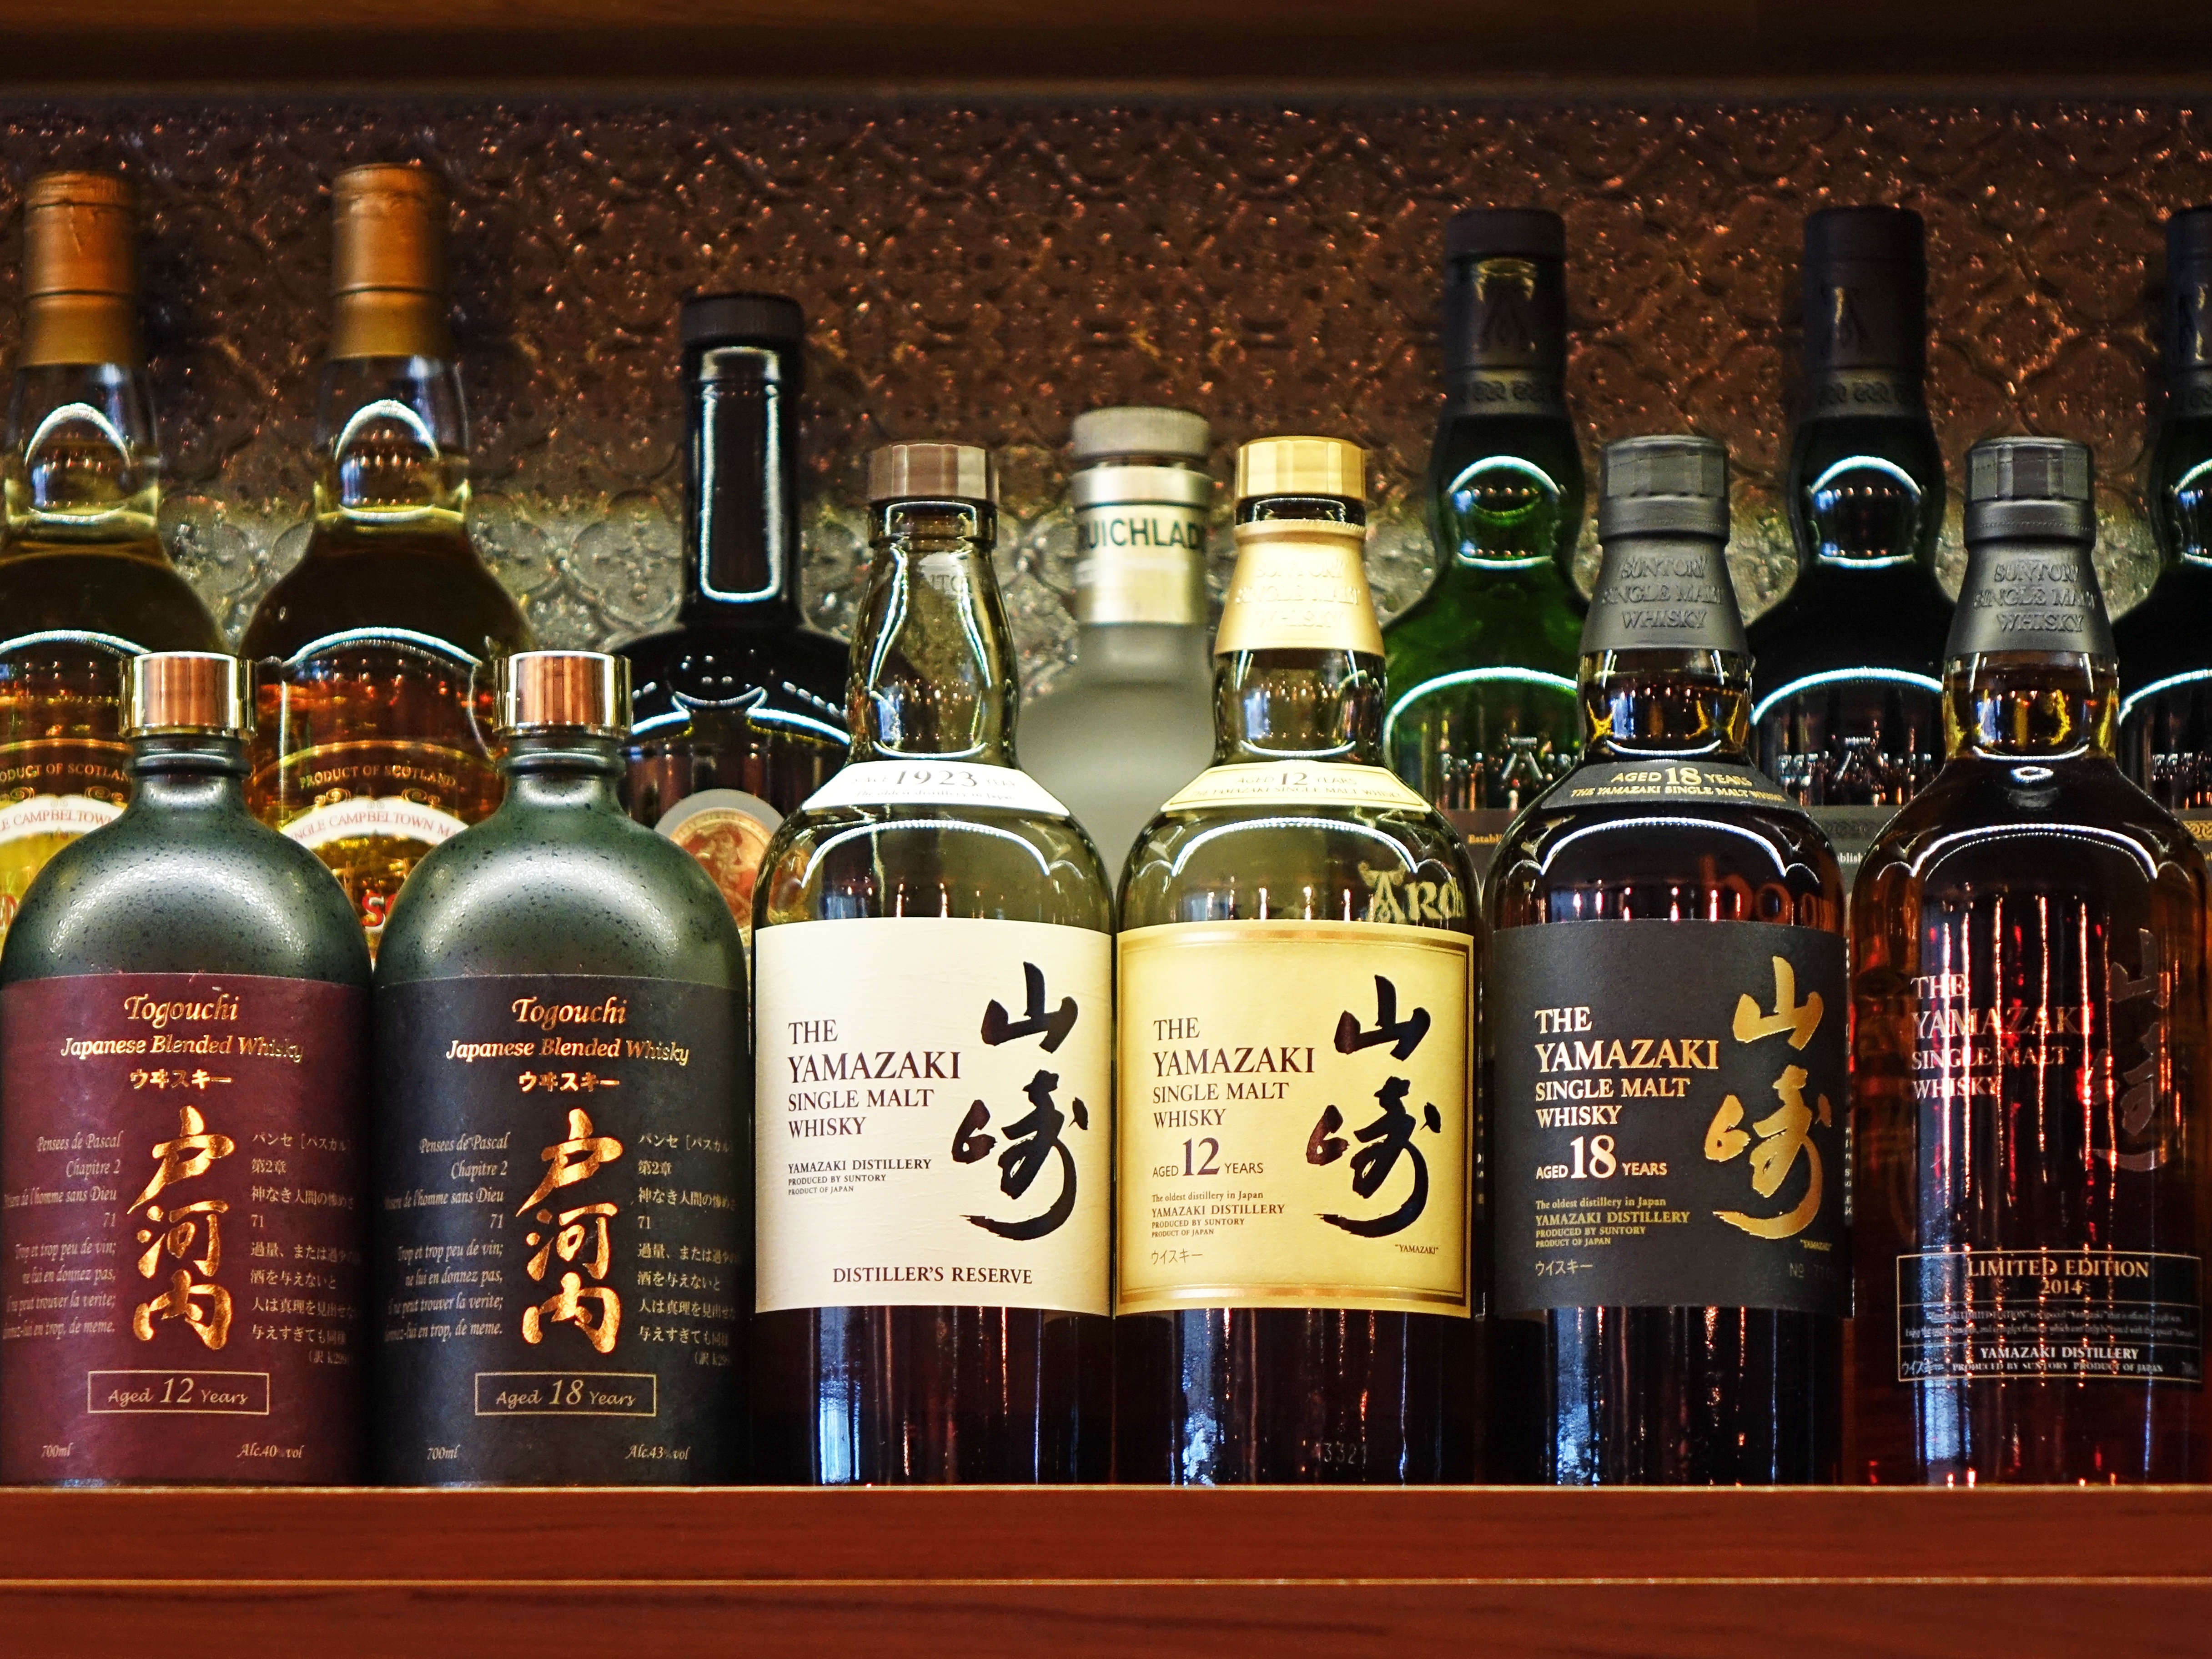
liquid, bar, collection, beverage, drink, nightlife, alcohol, cocktail, liquor, martini, bottles, party, whisky, spirit, liqueur, pub, nightclub, alcoholic beverage, distilled beverage, yamazaki, togouchi, japanese blended